General Dynamics F-16 Fighting Falcon

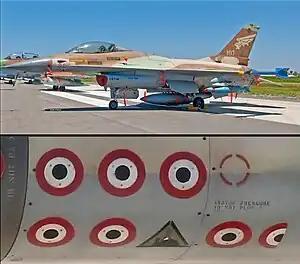
Israeli Air Force F-16A Netz 107 with 6.5 kill marks of other aircraft, a record for an F-16, as well as one kill mark of an Iraqi nuclear reactor.

The initial powerplant selected for the single-engined F-16 was the Pratt & Whitney F100-PW-200 afterburning turbofan, a modified version of the F-15's F100-PW-100, rated at thrust. During testing, the engine was found to be prone to compressor stalls and "rollbacks", wherein the engine's thrust would spontaneously reduce to idle. Until resolved, the Air Force ordered F-16s to be operated within "dead-stick landing" distance of its bases. It was the standard F-16 engine through the Block 25, except for the newly built Block 15s with the Operational Capability Upgrade (OCU). The OCU introduced the F100-PW-220, later installed on Block 32 and 42 aircraft: the main advance being a Digital Electronic Engine Control (DEEC) unit, which improved reliability and reduced stall occurrence. Beginning production in 1988, the "-220" also supplanted the F-15's "-100", for commonality. Many of the "-220" engines on Block 25 and later aircraft were upgraded from 1997 onwards to the "-220E" standard, which enhanced reliability and maintainability; unscheduled engine removals were reduced by 35%.